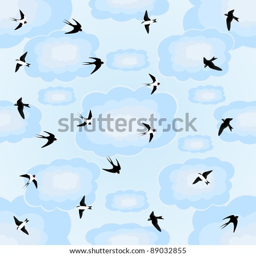
seamless blue background of flying swallows in the sky